Ramona (1892 sternwheeler)

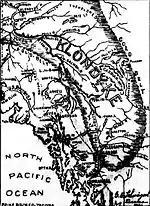
Booster map of 1898 showing claimed proximity of the "Gold Belt" to the Stikine river steamboat terminus.

In 1898, with the coming of the Alaska Gold Rush, "Ramona" was sent north to Alaska to run on the Stikine River, where there was an effort being made to develop an alternative "All-Canadian" route to the Klondike gold fields. "Ramona" went aground on the Stikine and had to be towed off by the Canadian Pacific Railway 's sternwheeler "Ogilvie". This was a common type of experience on the Stikine, which was a difficult river to navigate. By the summer of 1898, the Stikine route had failed due to the extreme difficulty of reaching gold fields overland from the steamboat terminus.